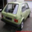
Label: automobile